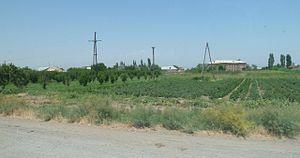
Lenughi est une communauté rurale du marz d'Armavir, en Arménie. Elle compte 1 769 habitants en 2009.